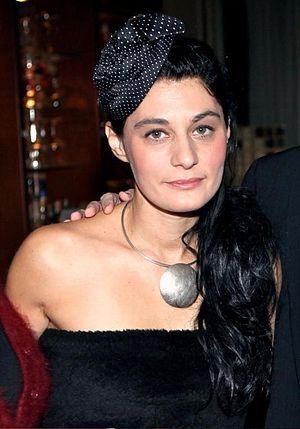
Labina Mitevska, née le 11 octobre 1975 à Skopje, alors capitale de la République socialiste de Macédoine, est une actrice et productrice macédonienne.